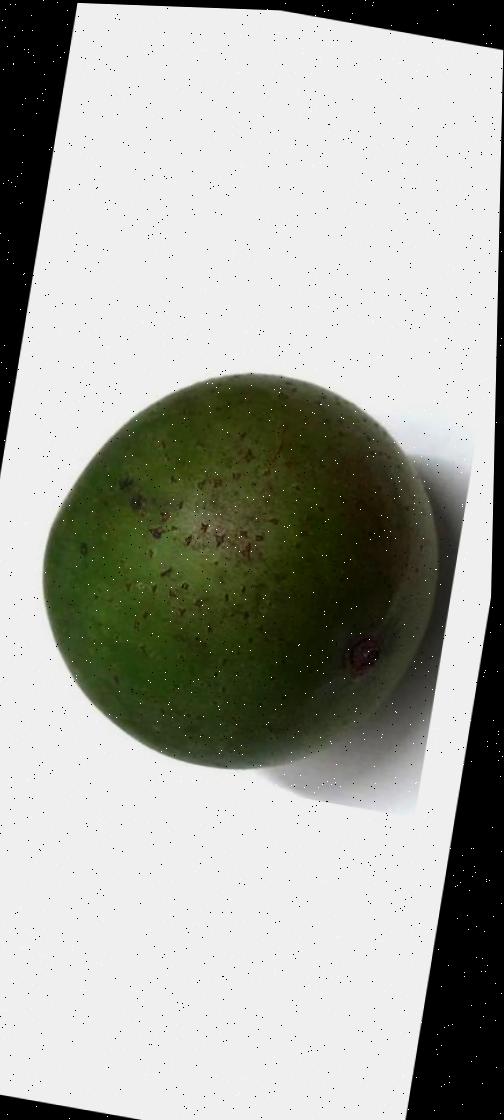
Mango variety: Ashshina Zhinuk